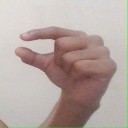
अक्षर: ग